Jack Bond (cricketer)

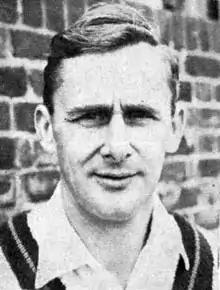
Bond in 1971

John David Bond, (6 May 1932 – 11 July 2019) was an English cricketer who played for Lancashire and Nottinghamshire.